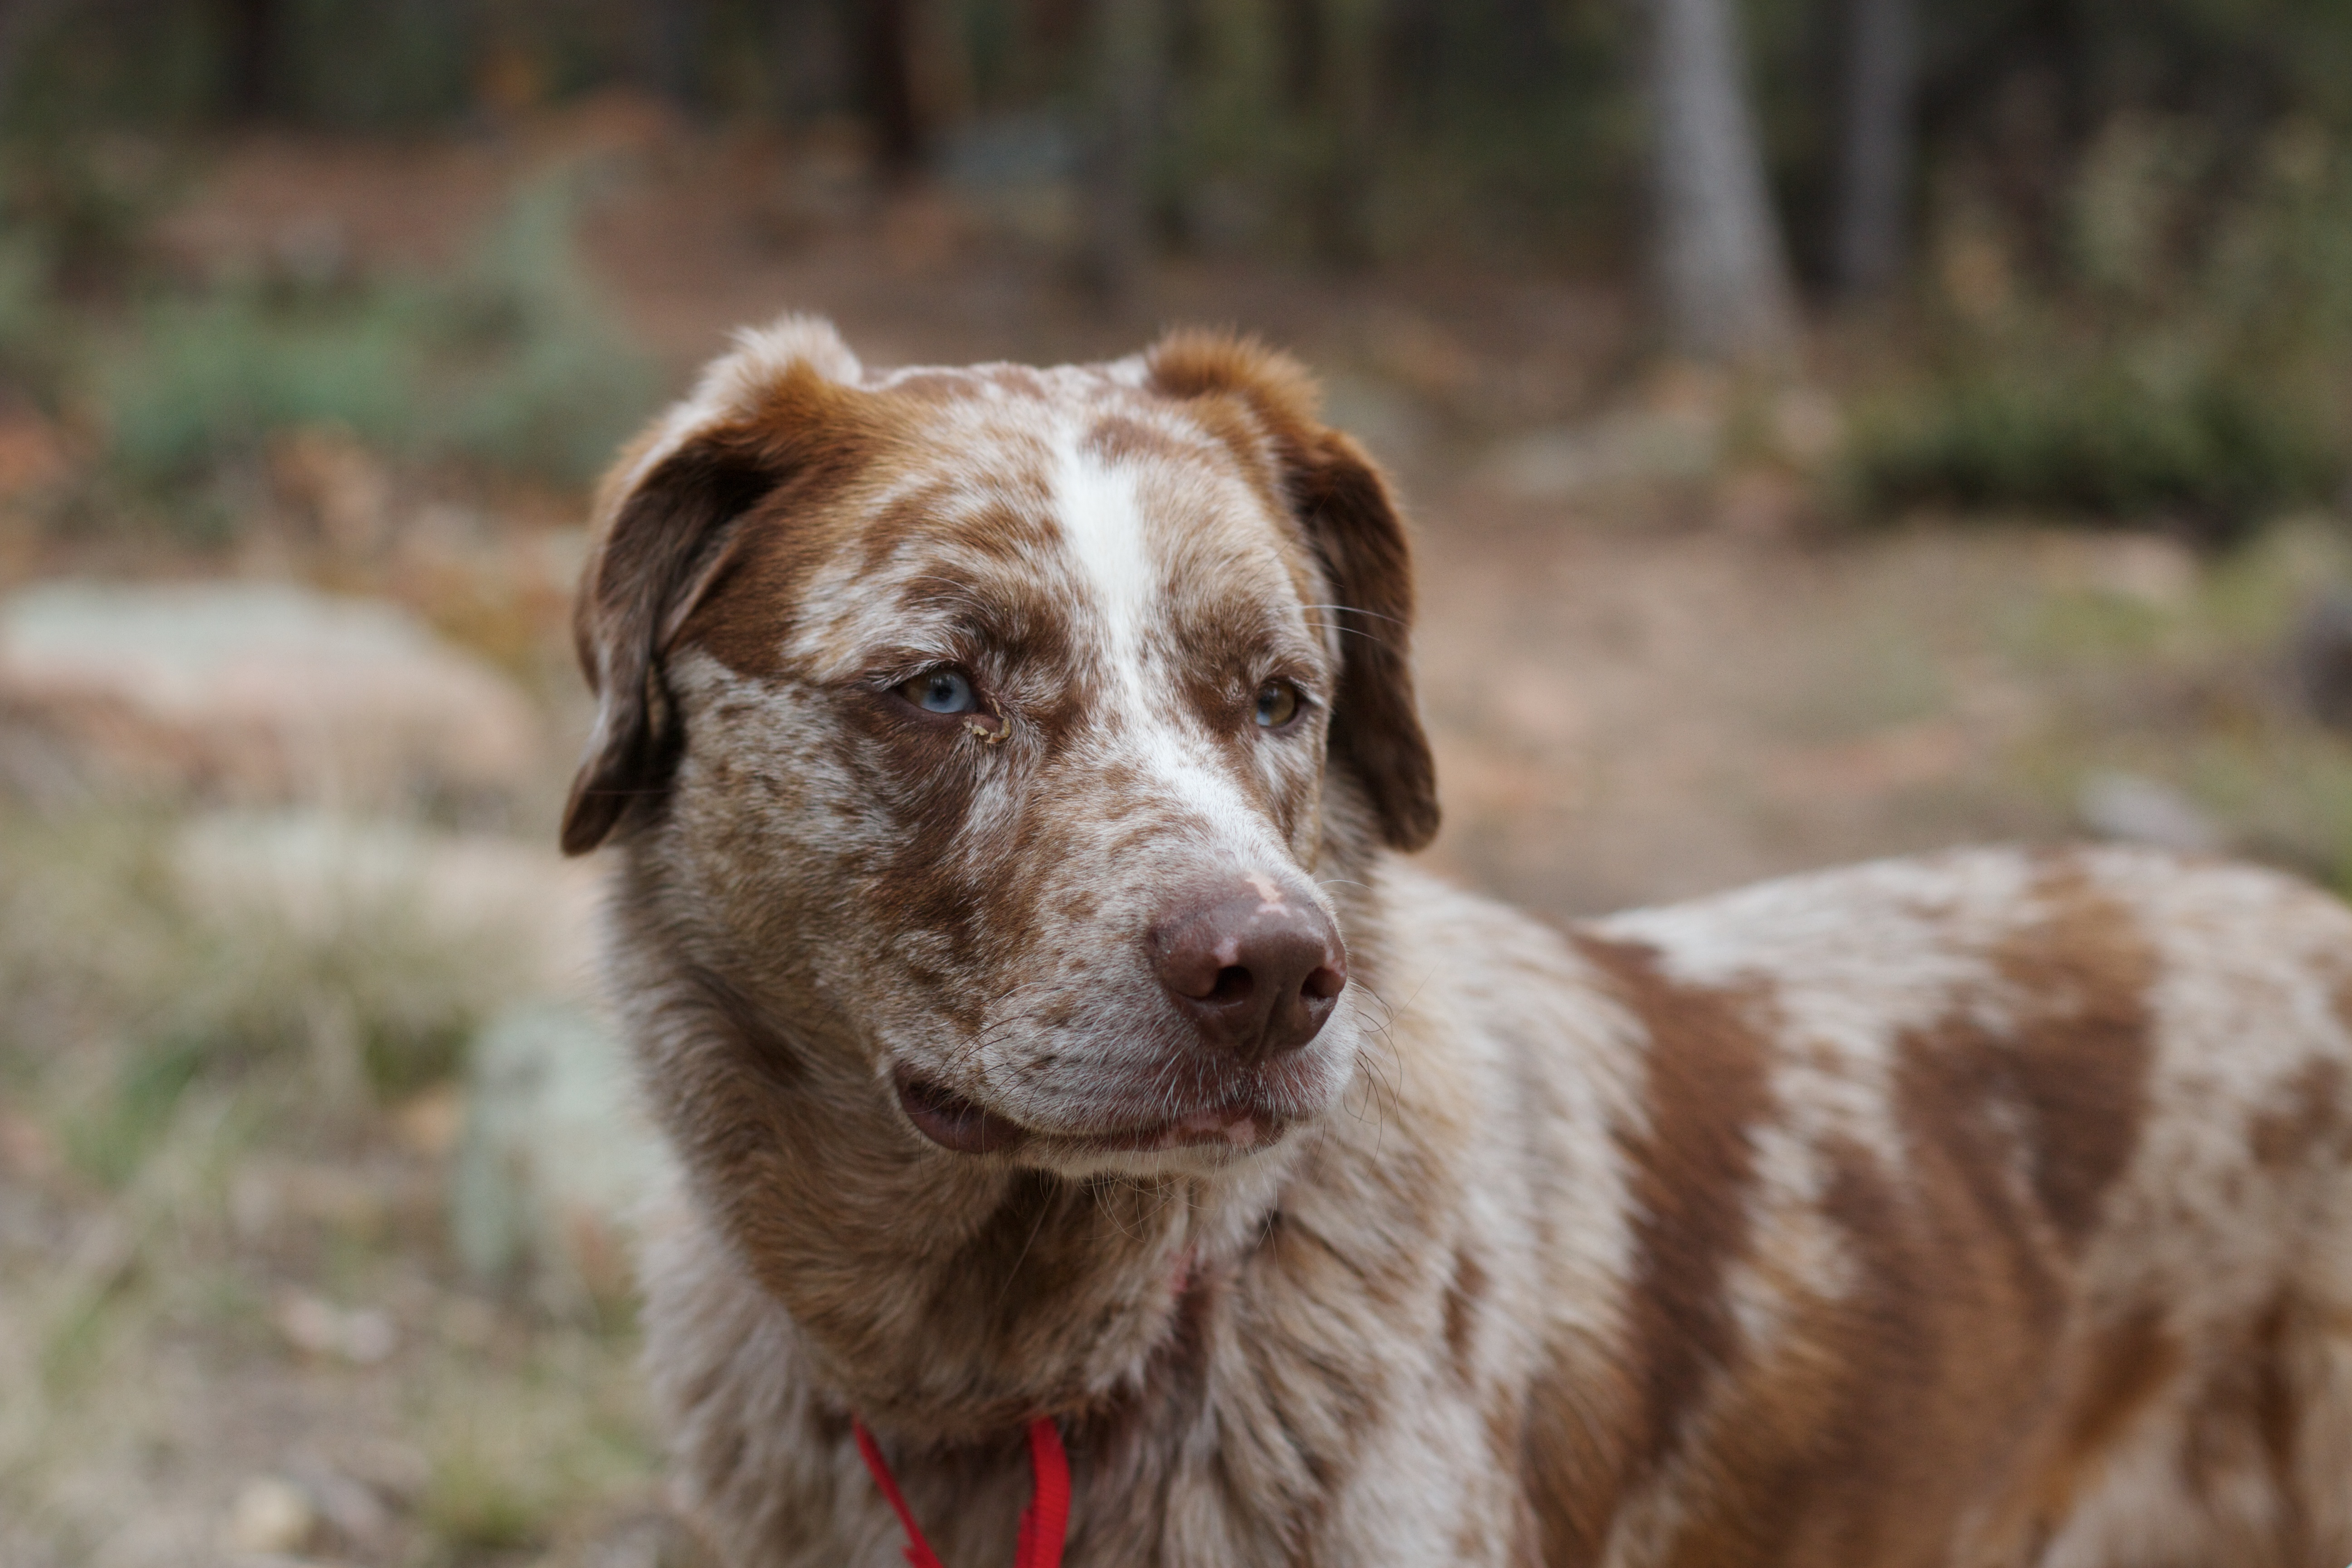
dog, mammal, hunting dog, vertebrate, dog breed, brittany, chesapeake bay retriever, street dog, dog like mammal, louisiana catahoula leopard dog, nova scotia duck tolling retriever